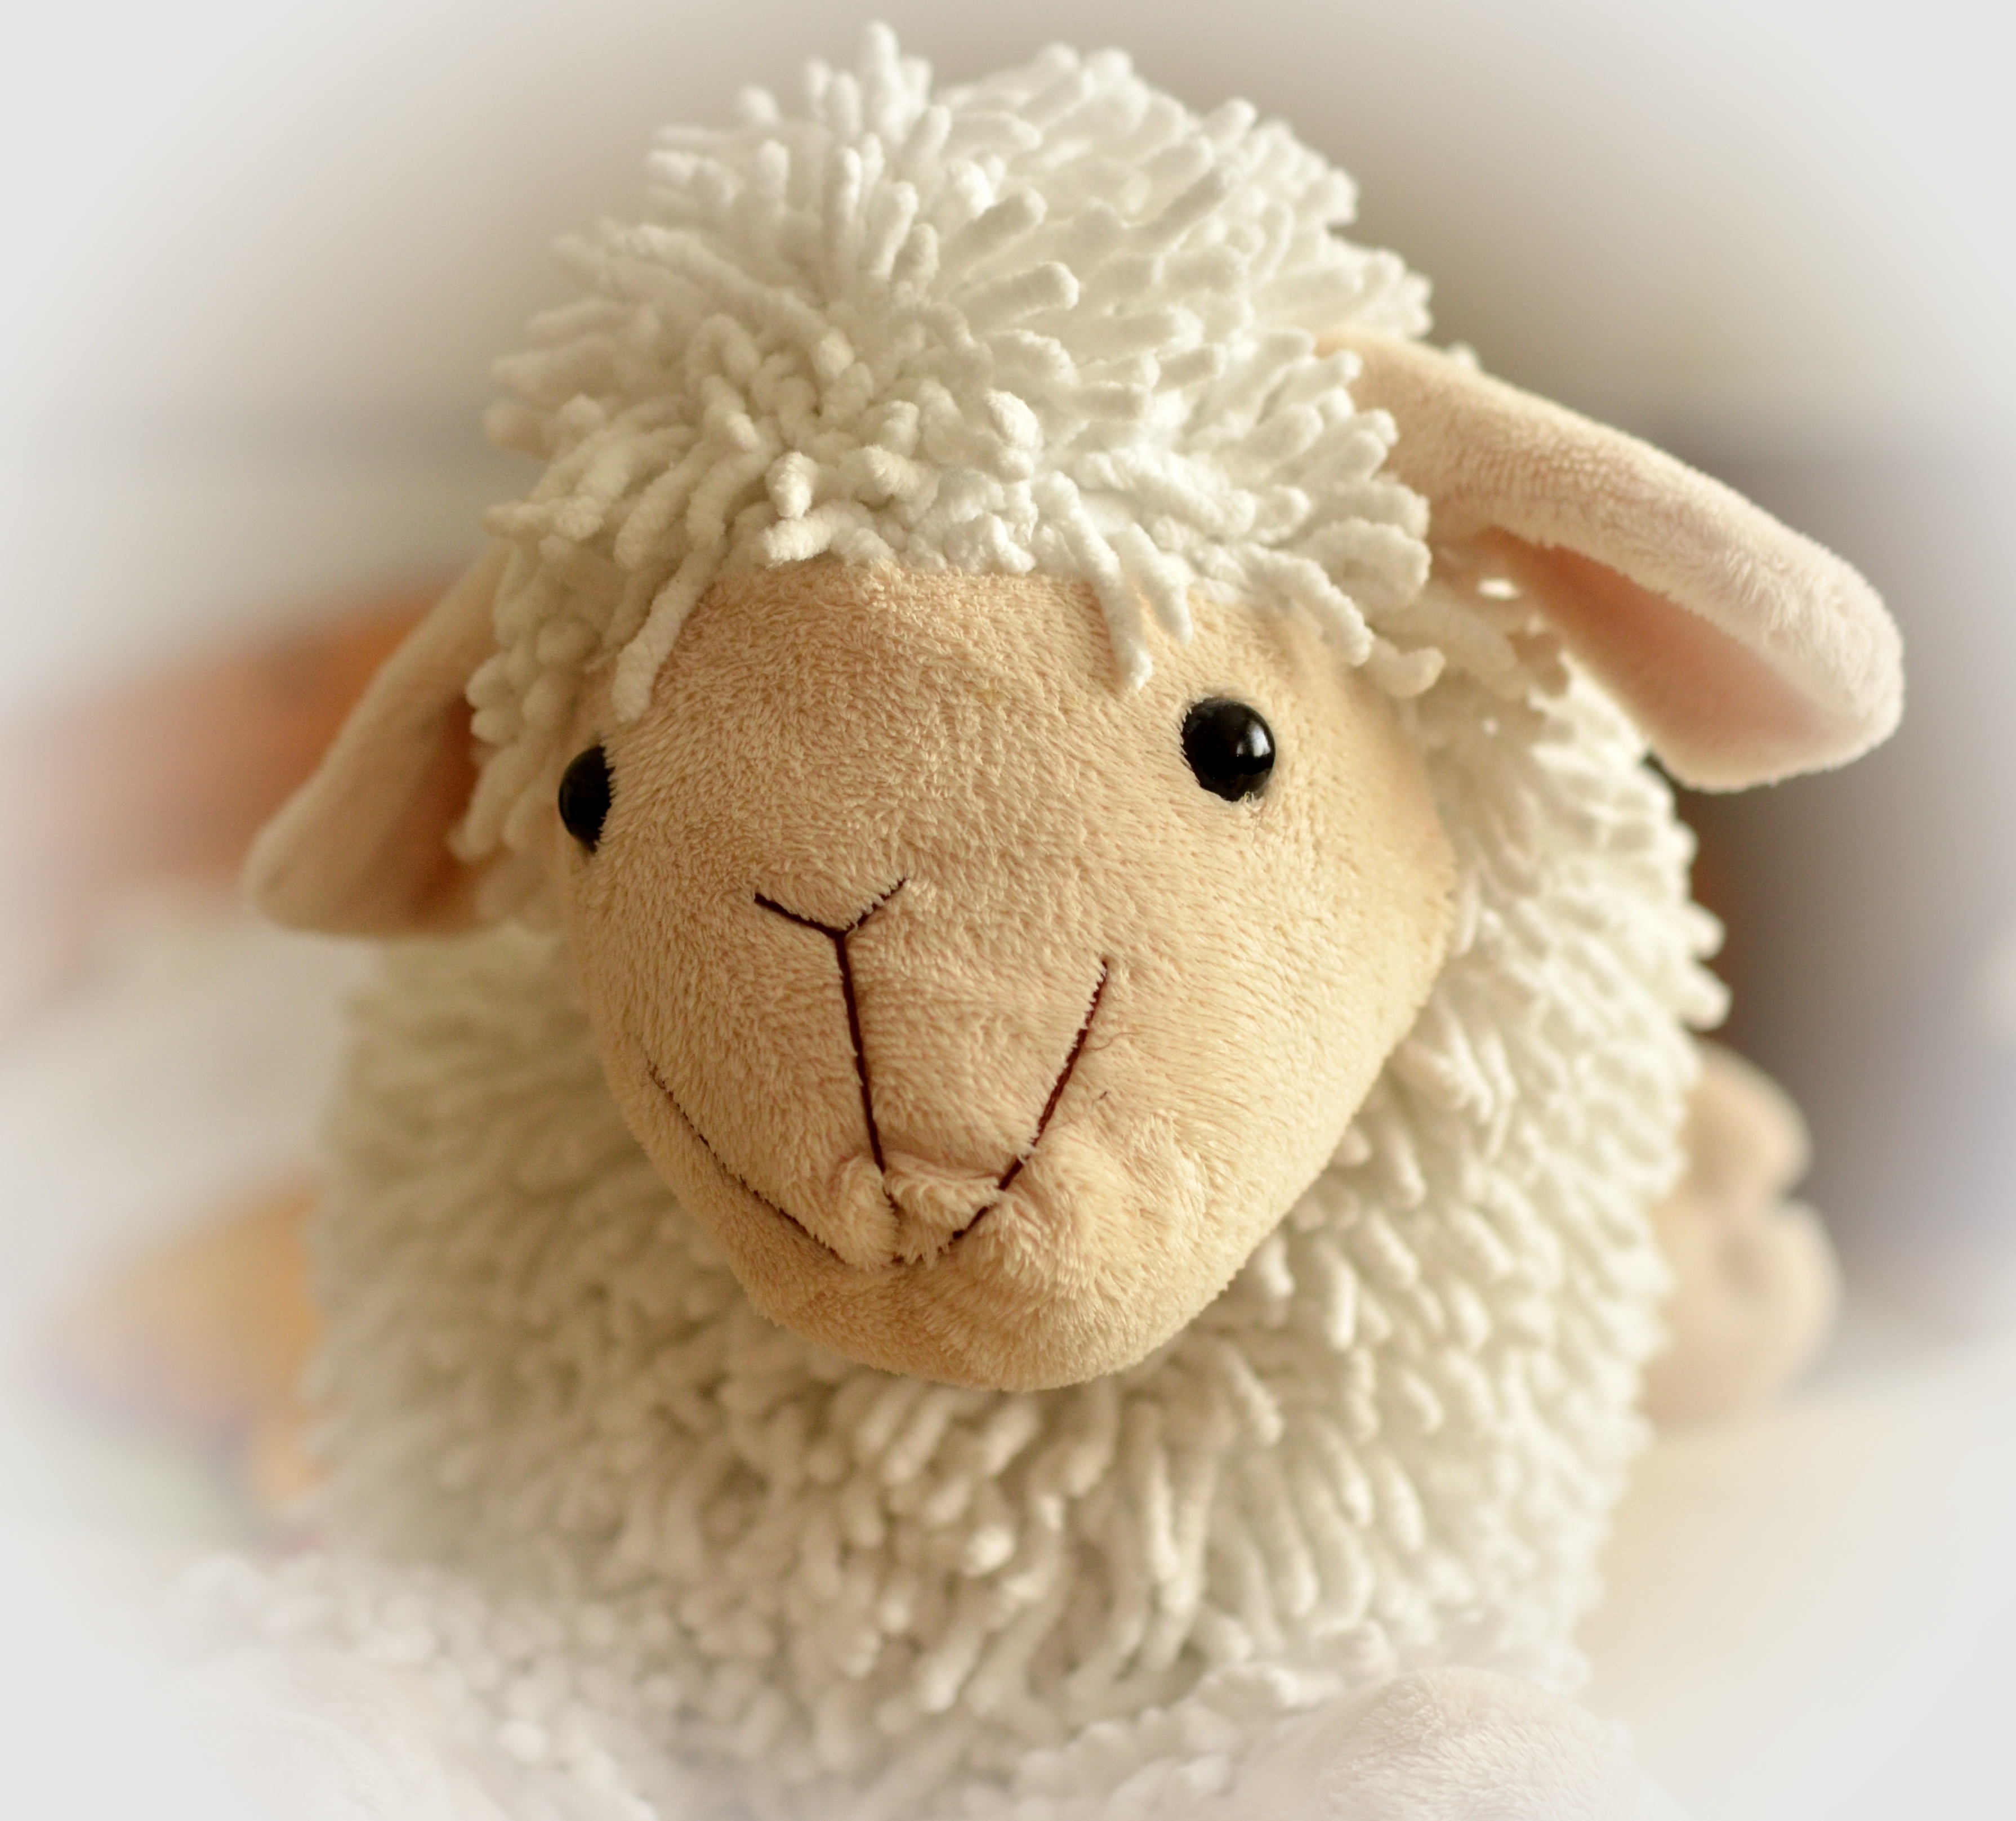
cute, sheep, toy, teddy bear, textile, soft, plush, cuddly, children toys, soft toy, stuffed toy